Kawasaki Heavy Industries & CSR Qingdao Sifang C151B

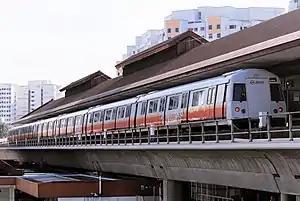
A C151B train on the East–West Line

The Kawasaki Heavy Industries & CSR Qingdao Sifang C151B is the fifth generation electric multiple unit rolling stock in operation on the existing North–South (NSL) and East–West (EWL) lines of Singapore's Mass Rapid Transit (MRT) system, manufactured by Kawasaki Heavy Industries (KHI) and CRRC Qingdao Sifang under Contract 151B. 45 trains were purchased and all of them have been delivered to Singapore as of 12 April 2017. SMRT took delivery of the first 2 train cars on 21 May 2015. These trains increased frequency for the two MRT lines, North–South and East–West lines.